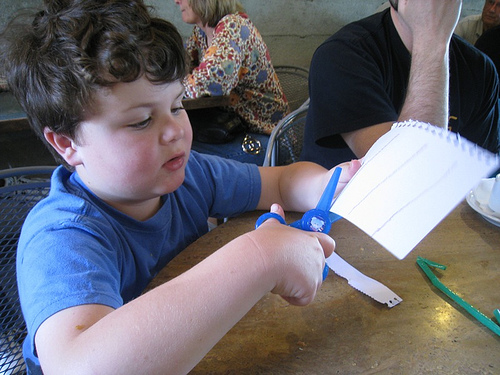
user: Given an image and a question. Answer the question in a short answer. Question: What grade is he in? Short Answer:
assistant: 2nd